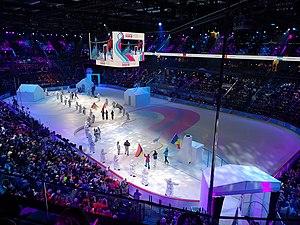
Les porte-drapeaux pendant la cérémonie d'ouverture des JOJ 2020.
Les Jeux olympiques de la jeunesse d'hiver 2020 sont la troisième édition des Jeux olympiques d'hiver de la jeunesse et la sixième édition des Jeux olympiques de la jeunesse.